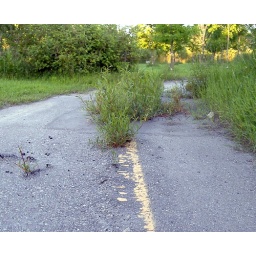
Grass and other plants taking back the bike trail near the pedestrian bridge.